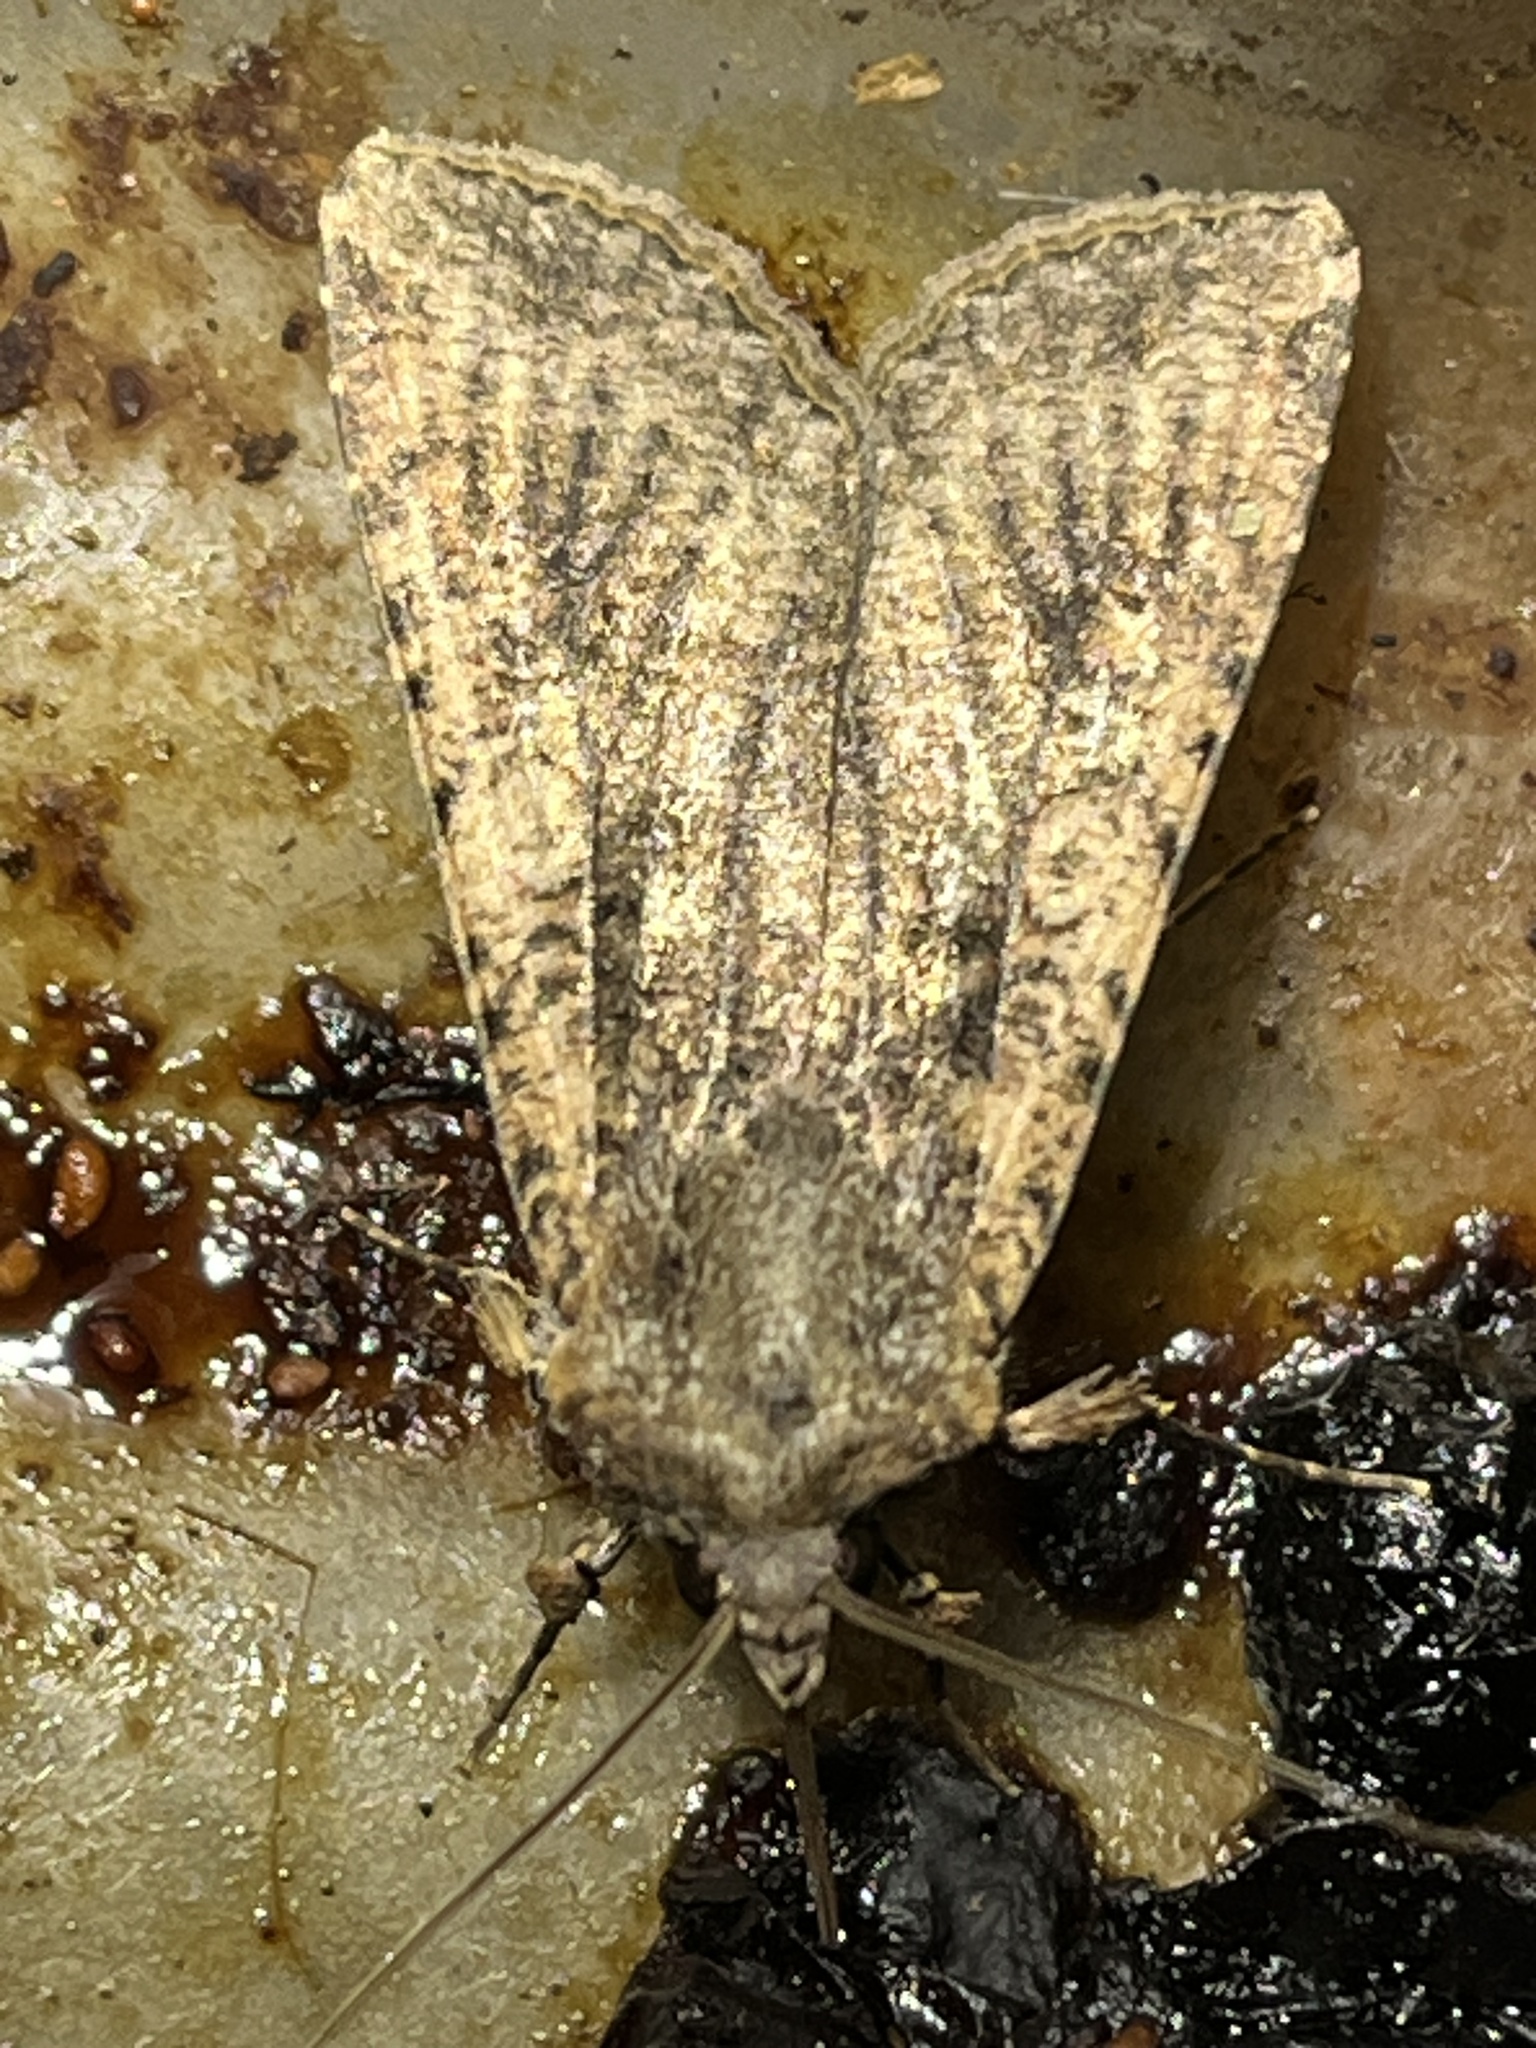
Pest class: cutworms